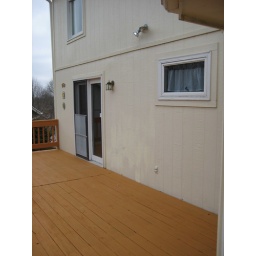
The back of the house from the deck near the kitchen side.